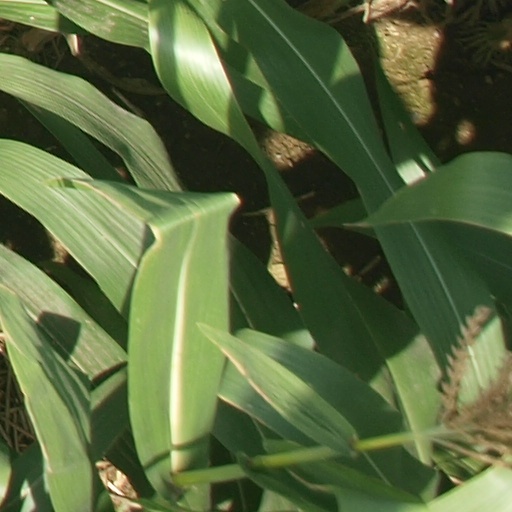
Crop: maize; corn